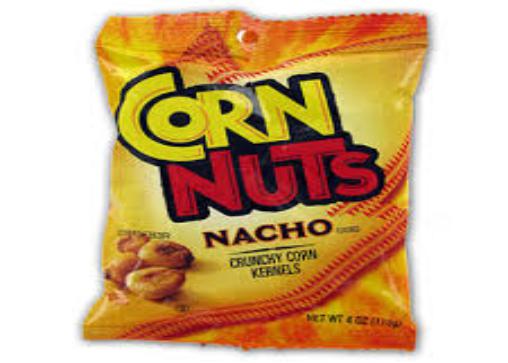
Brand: cornnuts
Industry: Food